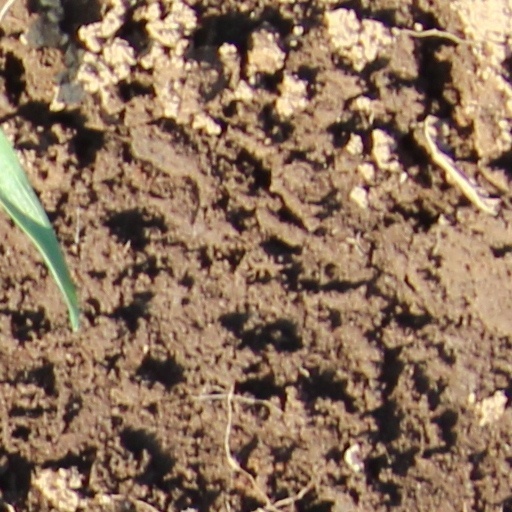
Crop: wheat